Henry Scheidemann

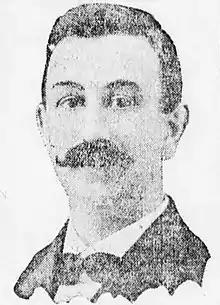
Henry Scheidemann (1914)

Henry Scheidemann (February 2, 1877 – June 1964) was an American politician from New York.